Robert Johnson House

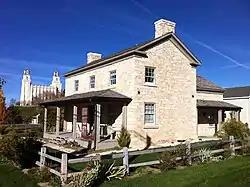
The house in 2011

The Robert Johnson House is a historic two-story house in Manti, Utah. It was built with limestone in 1860 by Robert Johnson, an immigrant from England who converted to the Church of Jesus Christ of Latter-day Saints and settled in Utah in 1853. He became a prosperous farmer in Manti. The house has been listed on the National Register of Historic Places since October 14, 1980.